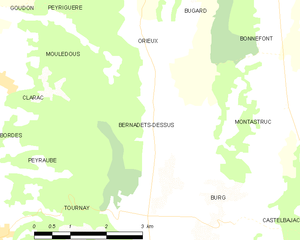
Bernadets-Dessus est une commune française située dans le département des Hautes-Pyrénées, en région Occitanie.